Sinking of MV Dumai Express 10

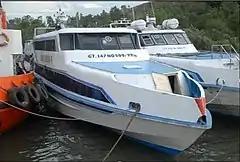
MV "Dumai Express 15", sister ship to the accident vessel

The sinking of MV "Dumai Express 10" occurred on the morning of 22 November 2009 when a ferry carrying more than 300 people sank near the island of Iyu Kecil in Karimun Regency, Riau Islands during bad weather. Eyewitnesses reported that massive waves had struck the ferry repeatedly, causing the starboard side of the ship to crack. Subsequently, a considerable amount of water poured onto the deck. By 9:55 a.m. the ferry was fully submerged.